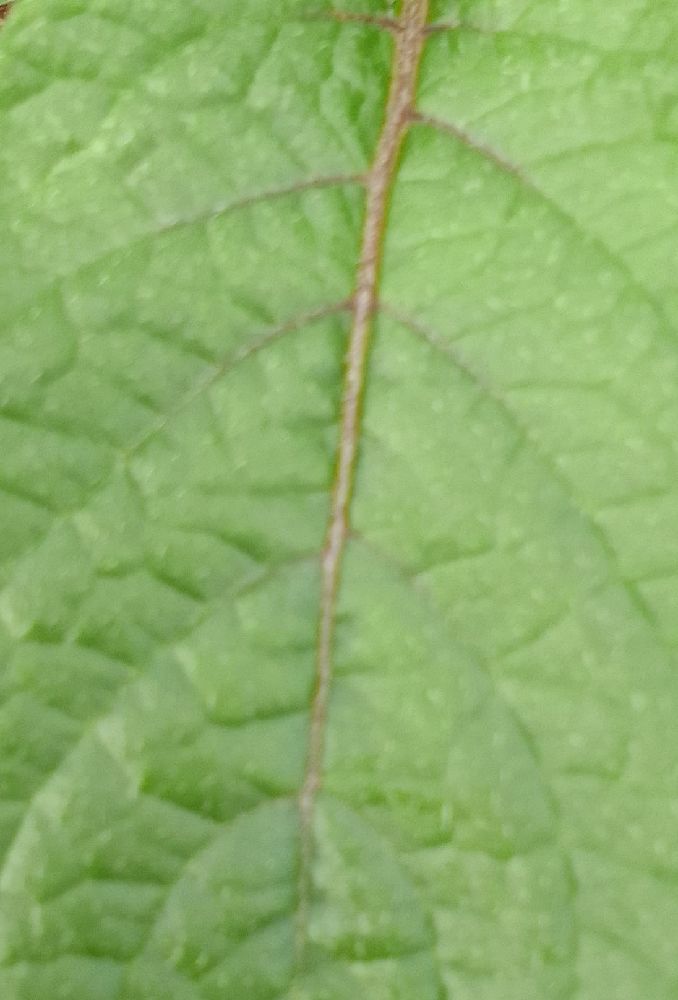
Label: Healthy